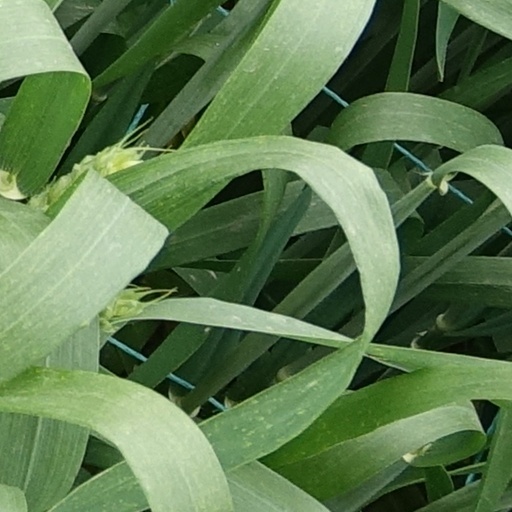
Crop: wheat